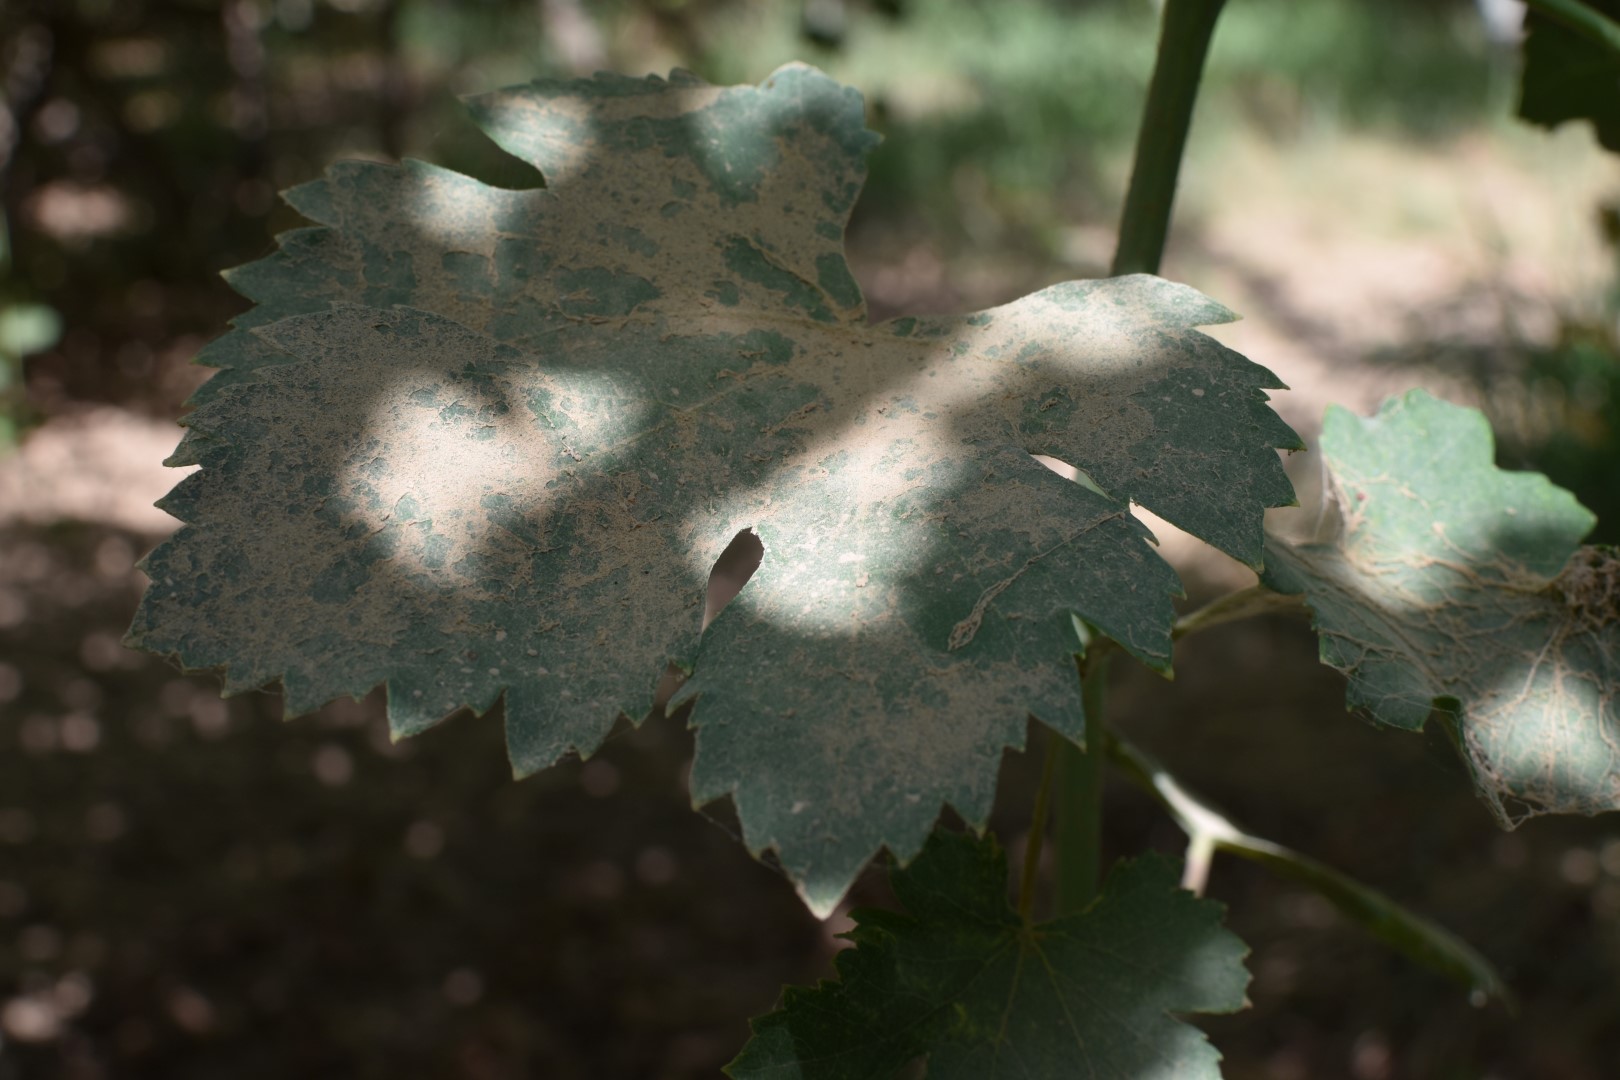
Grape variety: Halawani